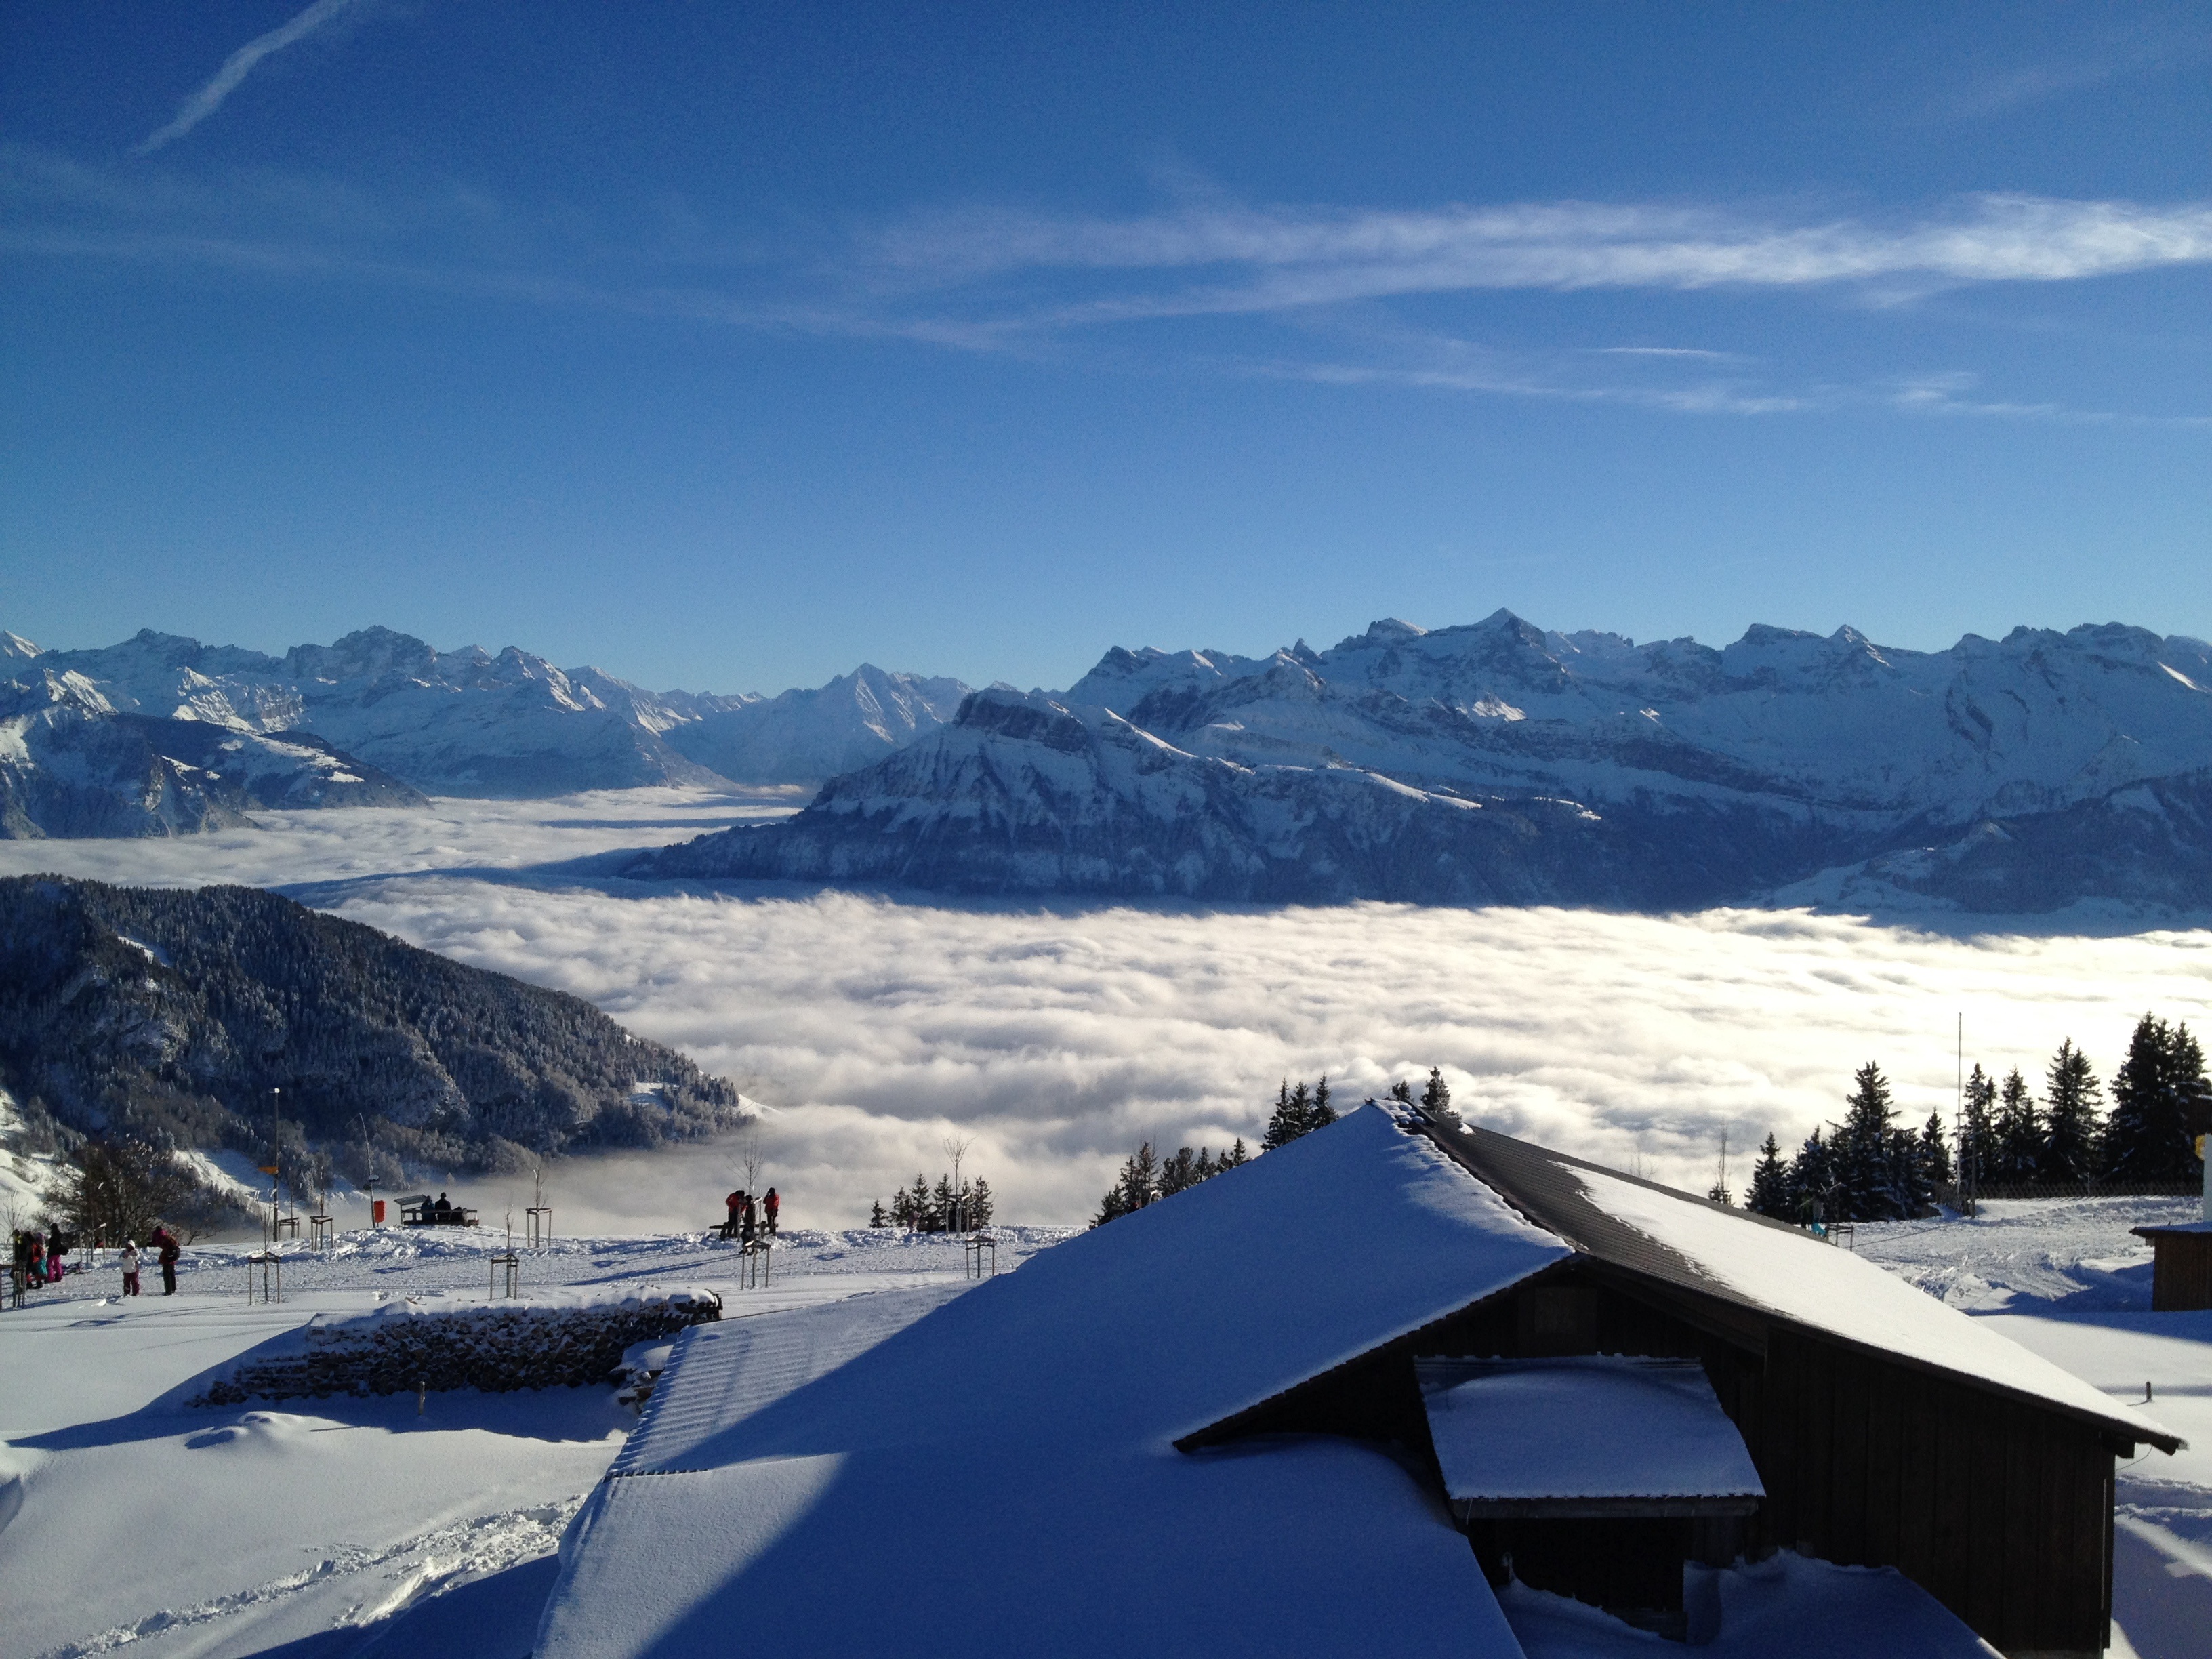
landscape, mountain, snow, winter, mountain range, weather, blue, skiing, season, winter sport, resort, mountains, alps, ski, switzerland, wintry, piste, ski equipment, atmosphere of earth, mountainous landforms, scheidegg